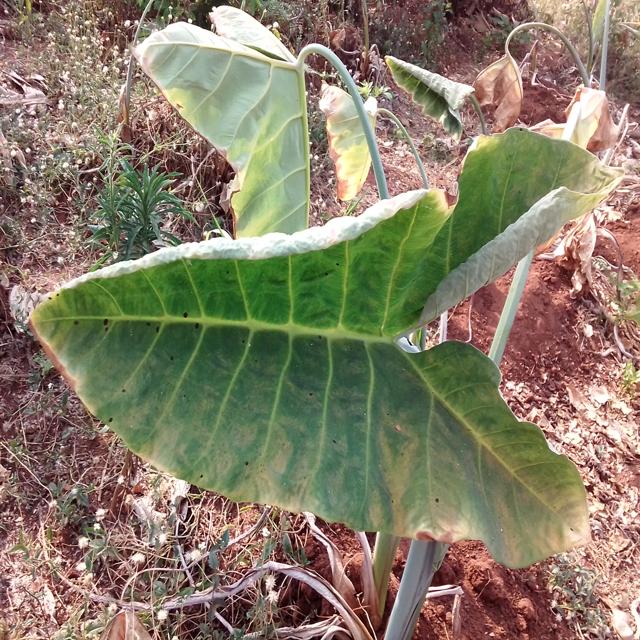
Label: Early_Blight